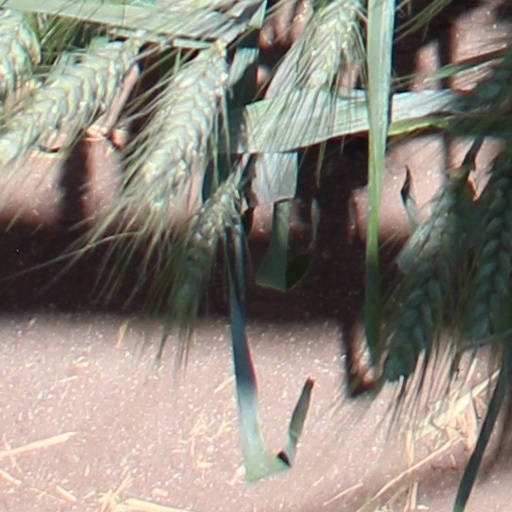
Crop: wheat